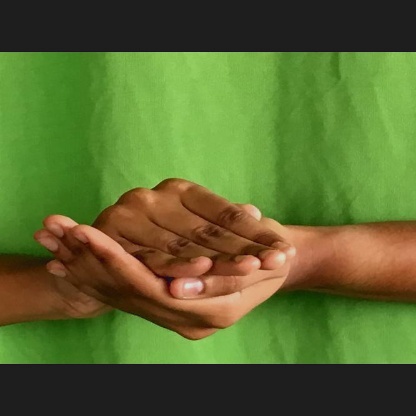
Mudra: Samputa